2016 Euro Beach Soccer League

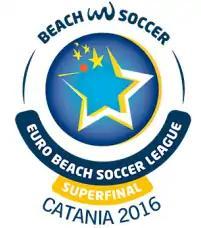
Logo of the Superfinal of the 2016 EBSL (A new style of logo was introduced for the 2016 season, replacing the old style in use since 2009.)

The 2016 Euro Beach Soccer League (EBSL) was the 19th edition of the annual, premier European competition in beach soccer contested between men's national teams, in a league and play-off format, taking place between 1 July and 28 August 2016.